Jaroslav Černý (painter)

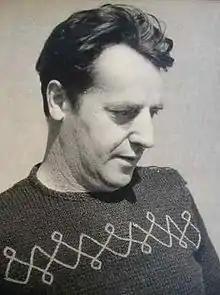
Jaroslav Černý

Jaroslav Cerny descended from a poor working-class family. His artistic talent and creativity became evident in primary school when he first exhibited his artwork. In his artistic development he was very involved with František Kupka. His works generally entailed the Czech countryside. He successfully exhibited his paintings in exhibitions at home, in Europe, even in South America. Černý's works can be viewed at the City Gallery of Prague, government buildings including embassies, and in private collections in Europe and abroad.